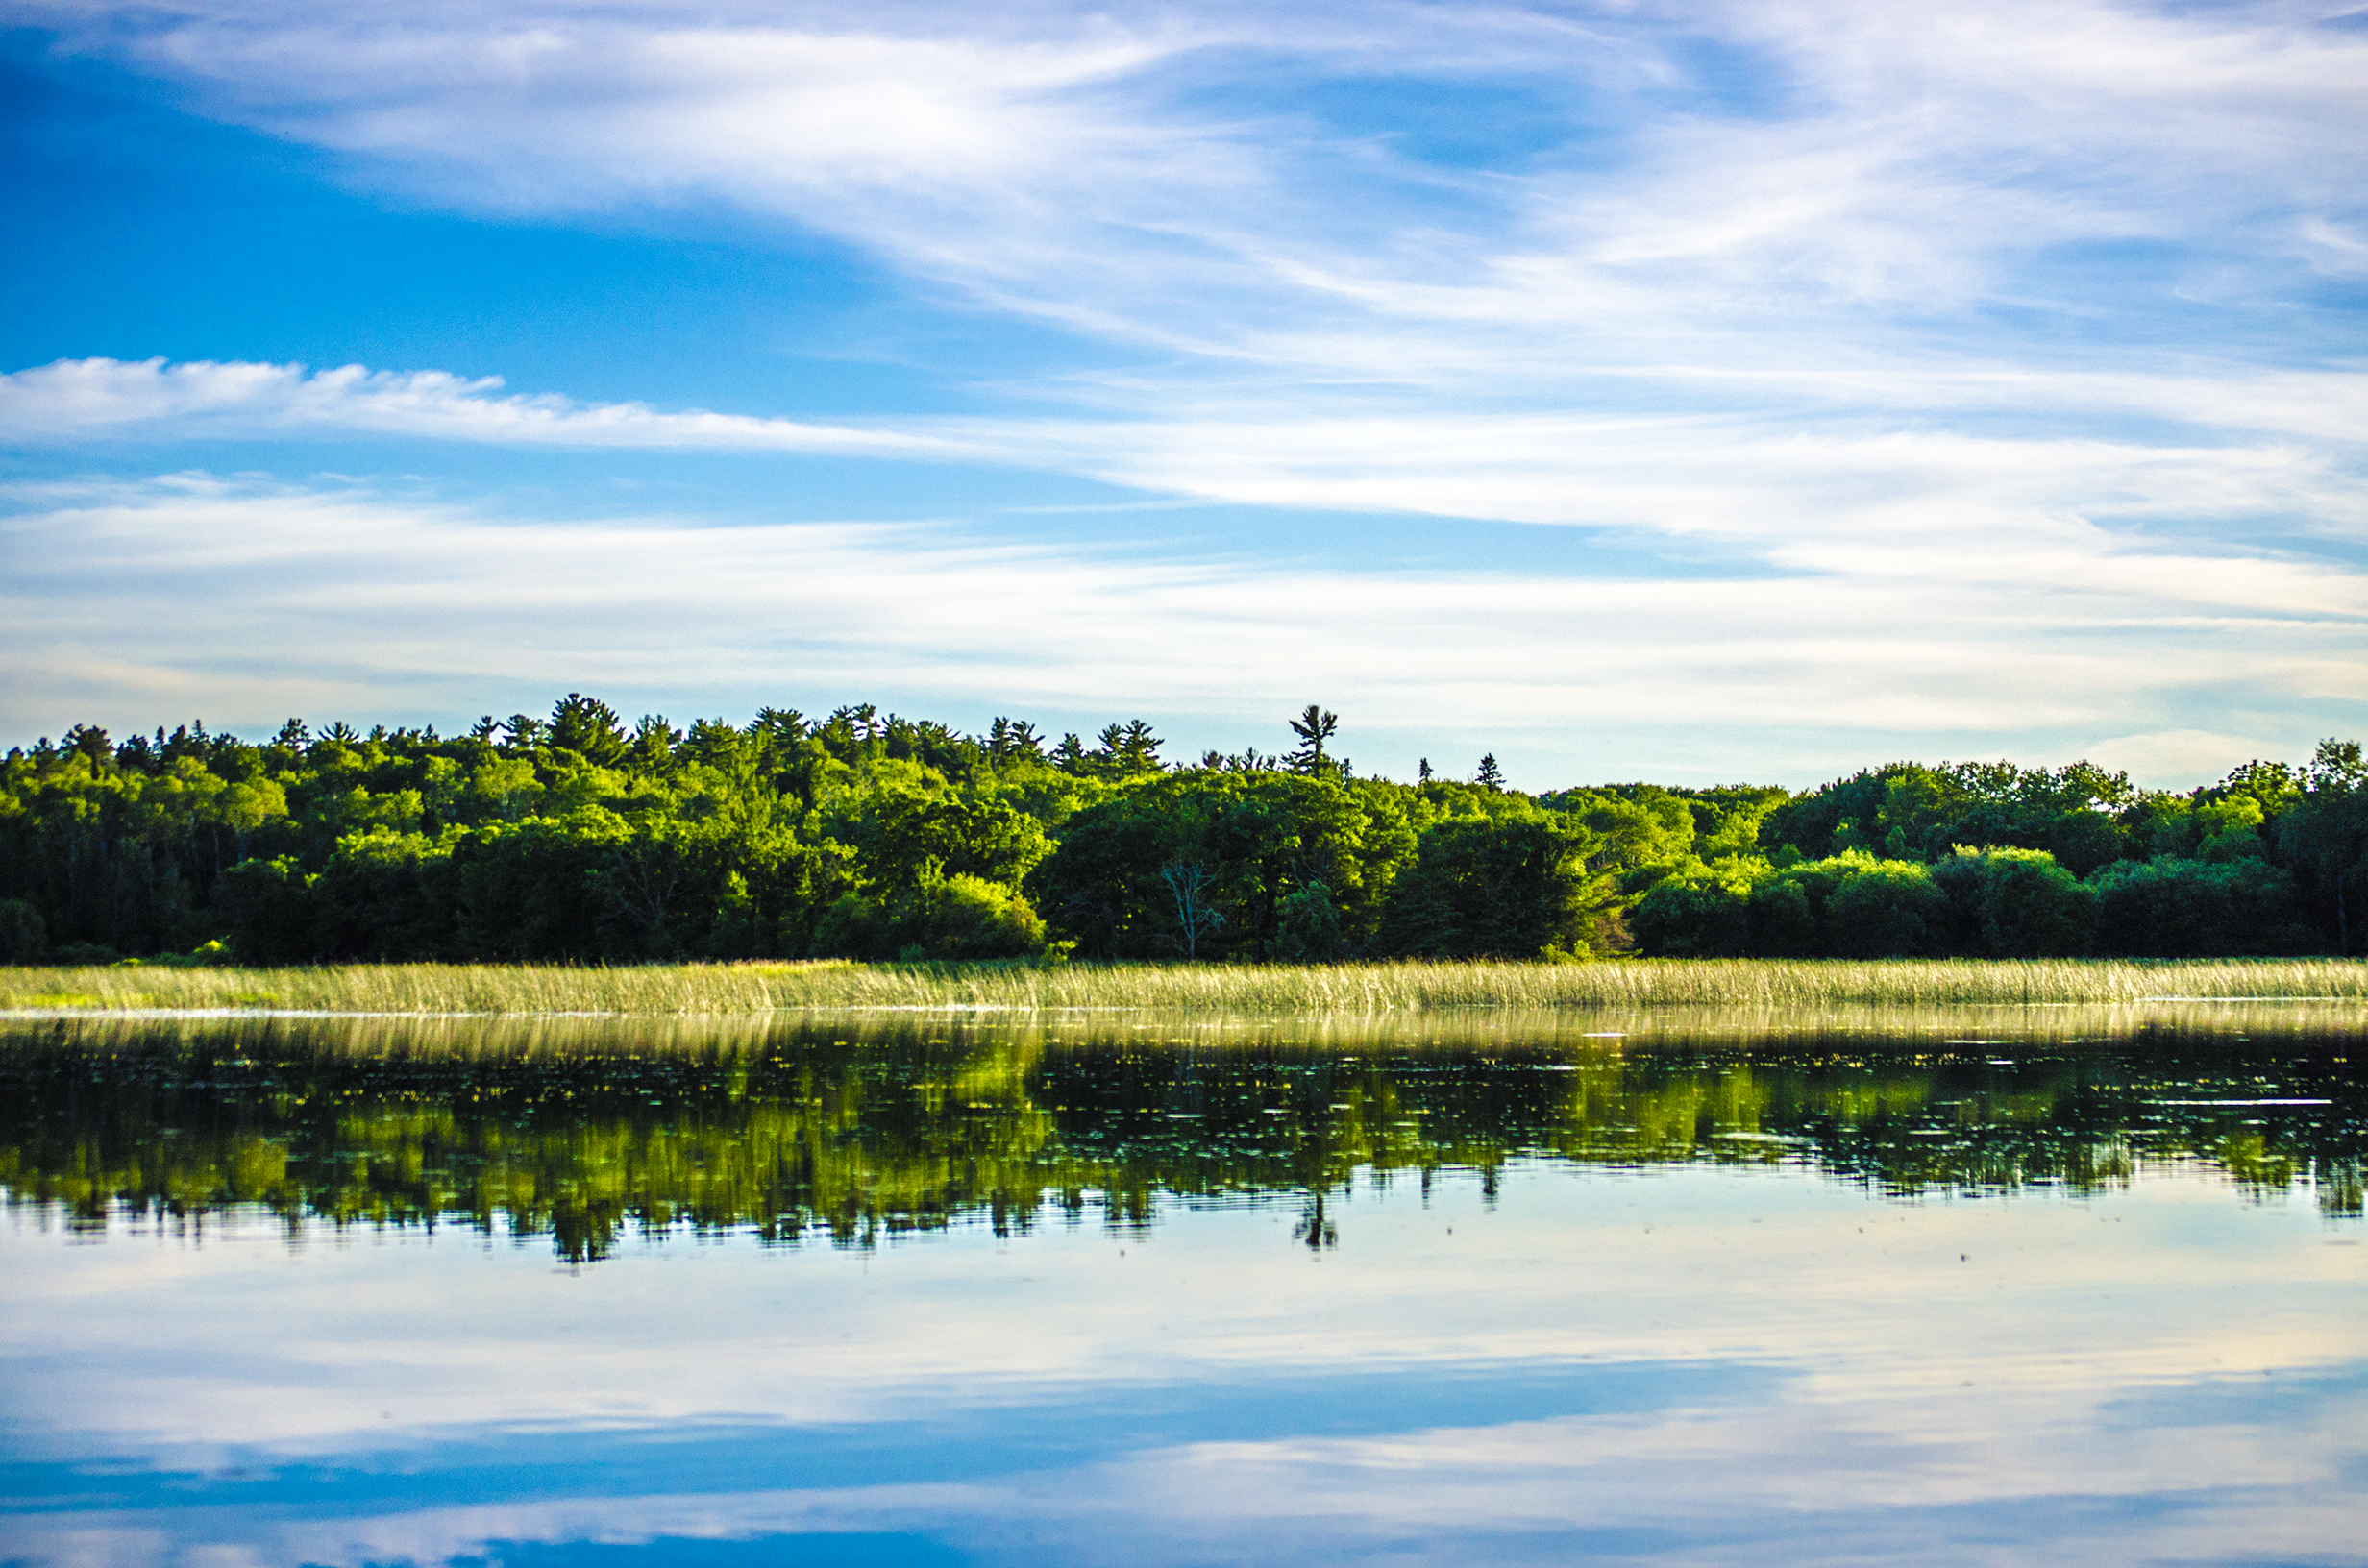
landscape, tree, water, nature, forest, grass, horizon, marsh, cloud, sky, meadow, morning, lake, dawn, river, travel, reed, dusk, idyllic, rural, green, reflection, scenic, scenery, trees, outdoors, woods, clouds, daylight, wetland, habitat, ecosystem, rural area, placid, meteorological phenomenon, natural environment, geographical feature, woody plant